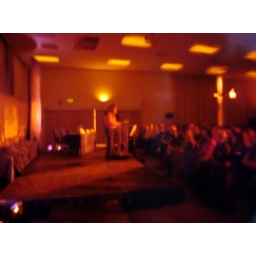
The conference underway, taken through the red glass in the conference hall's doors.